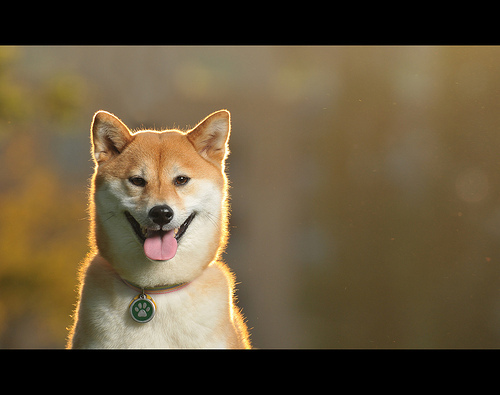
Animal: dog
Breed: shiba_inu